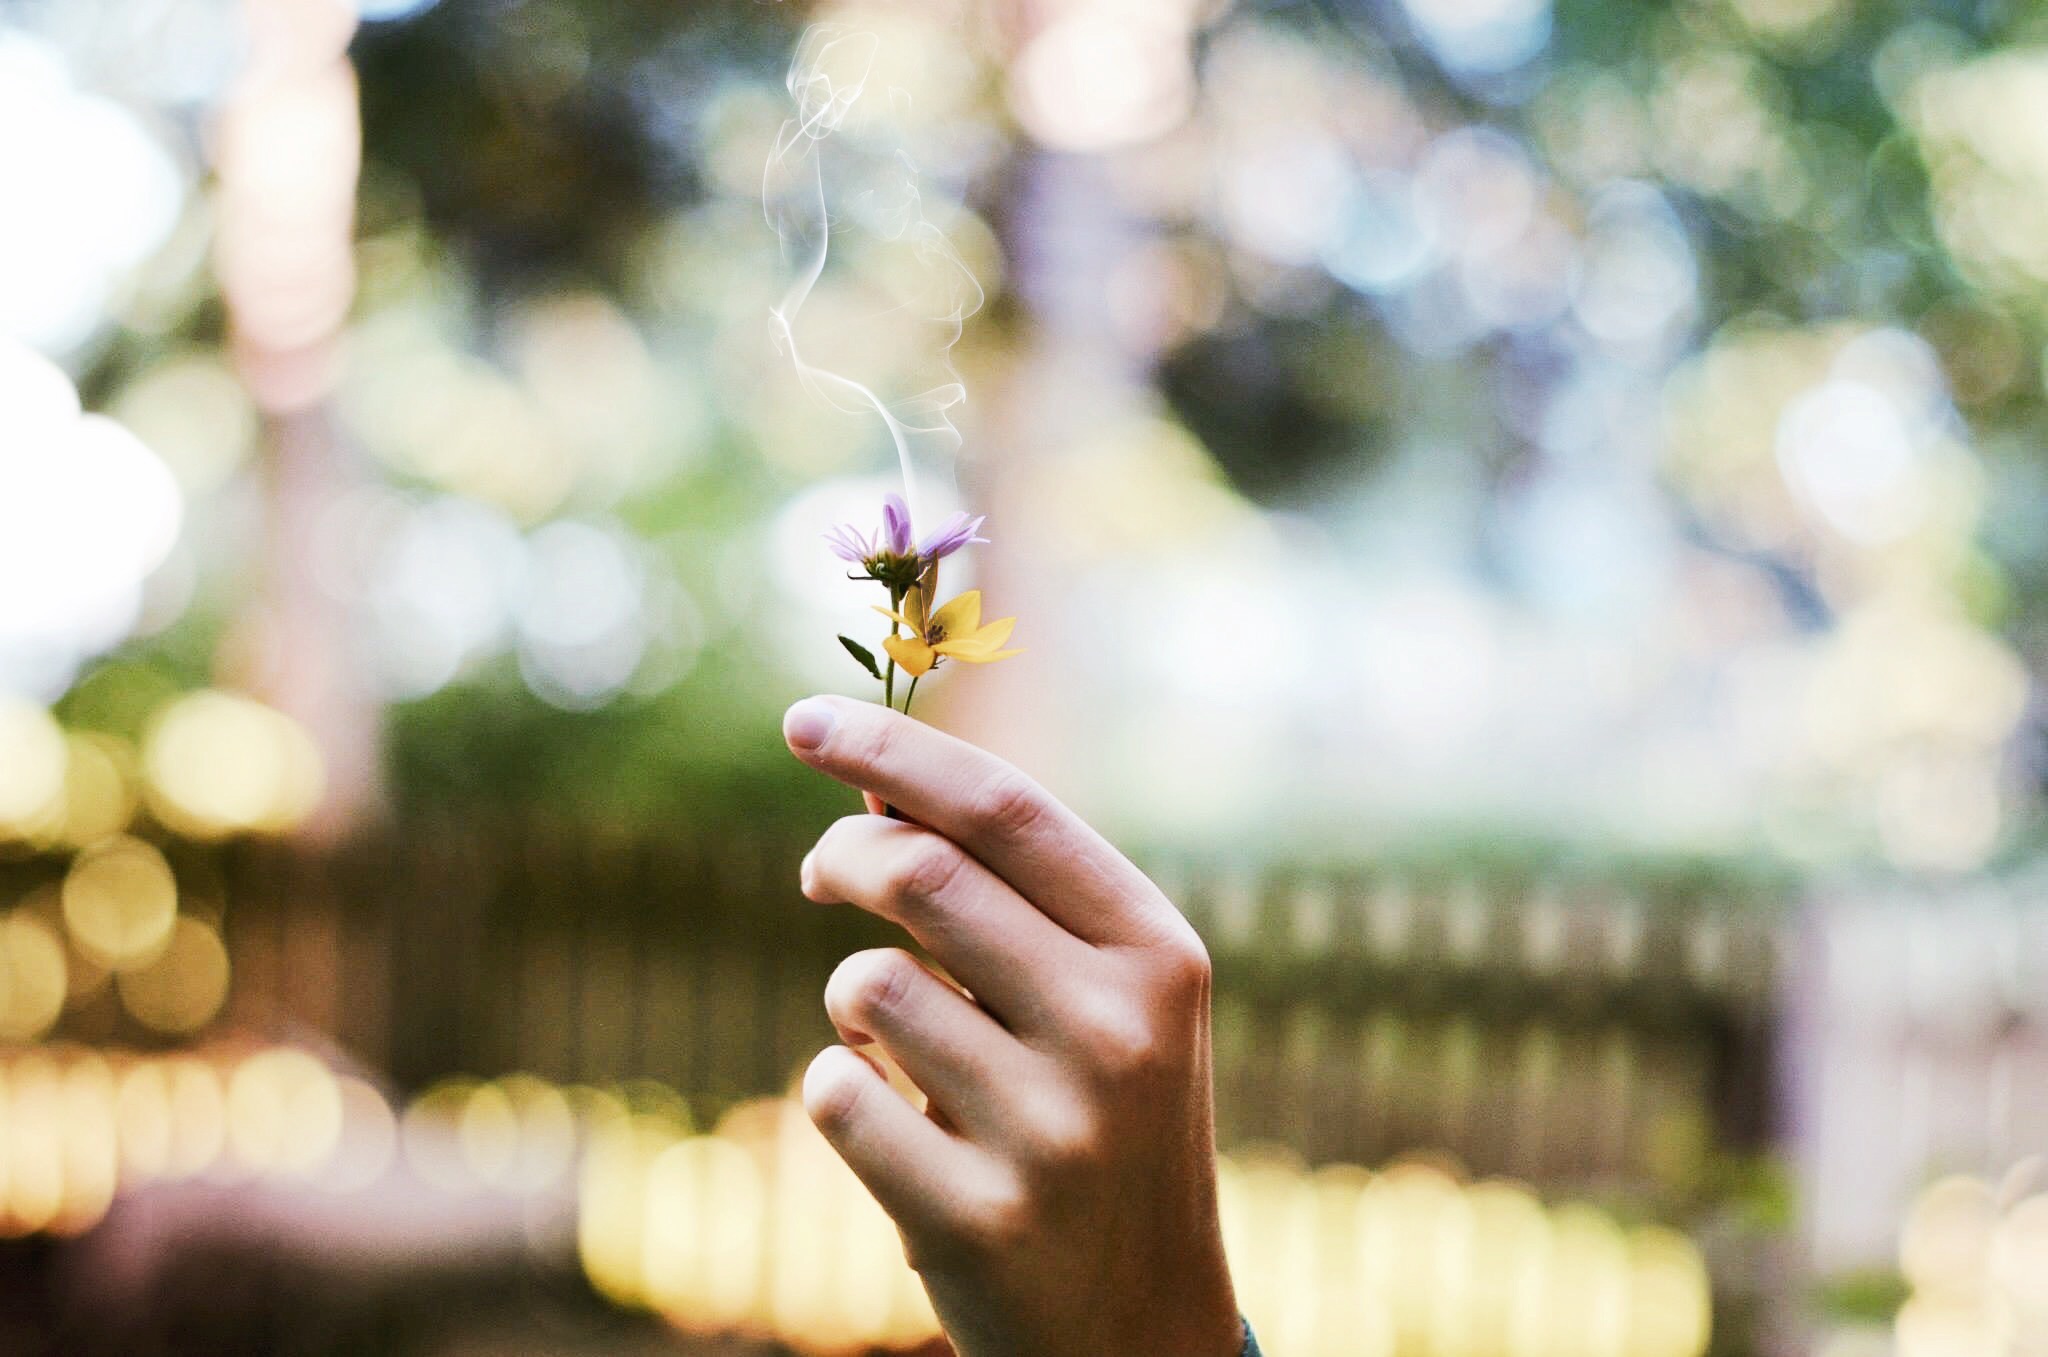
hand, blossom, plant, photography, sunlight, flower, petal, smoke, floral, spring, green, color, autumn, botany, yellow, flora, close up, macro photography, flowering plant, land plant